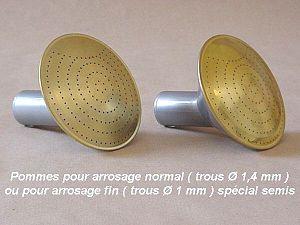
Pommes pour arrosoirs - fabriquées par Guillouard à Nantes, France
Un arrosoir est un récipient portable en matière étanche servant à transporter du liquide et à le déverser en une zone ponctuelle.